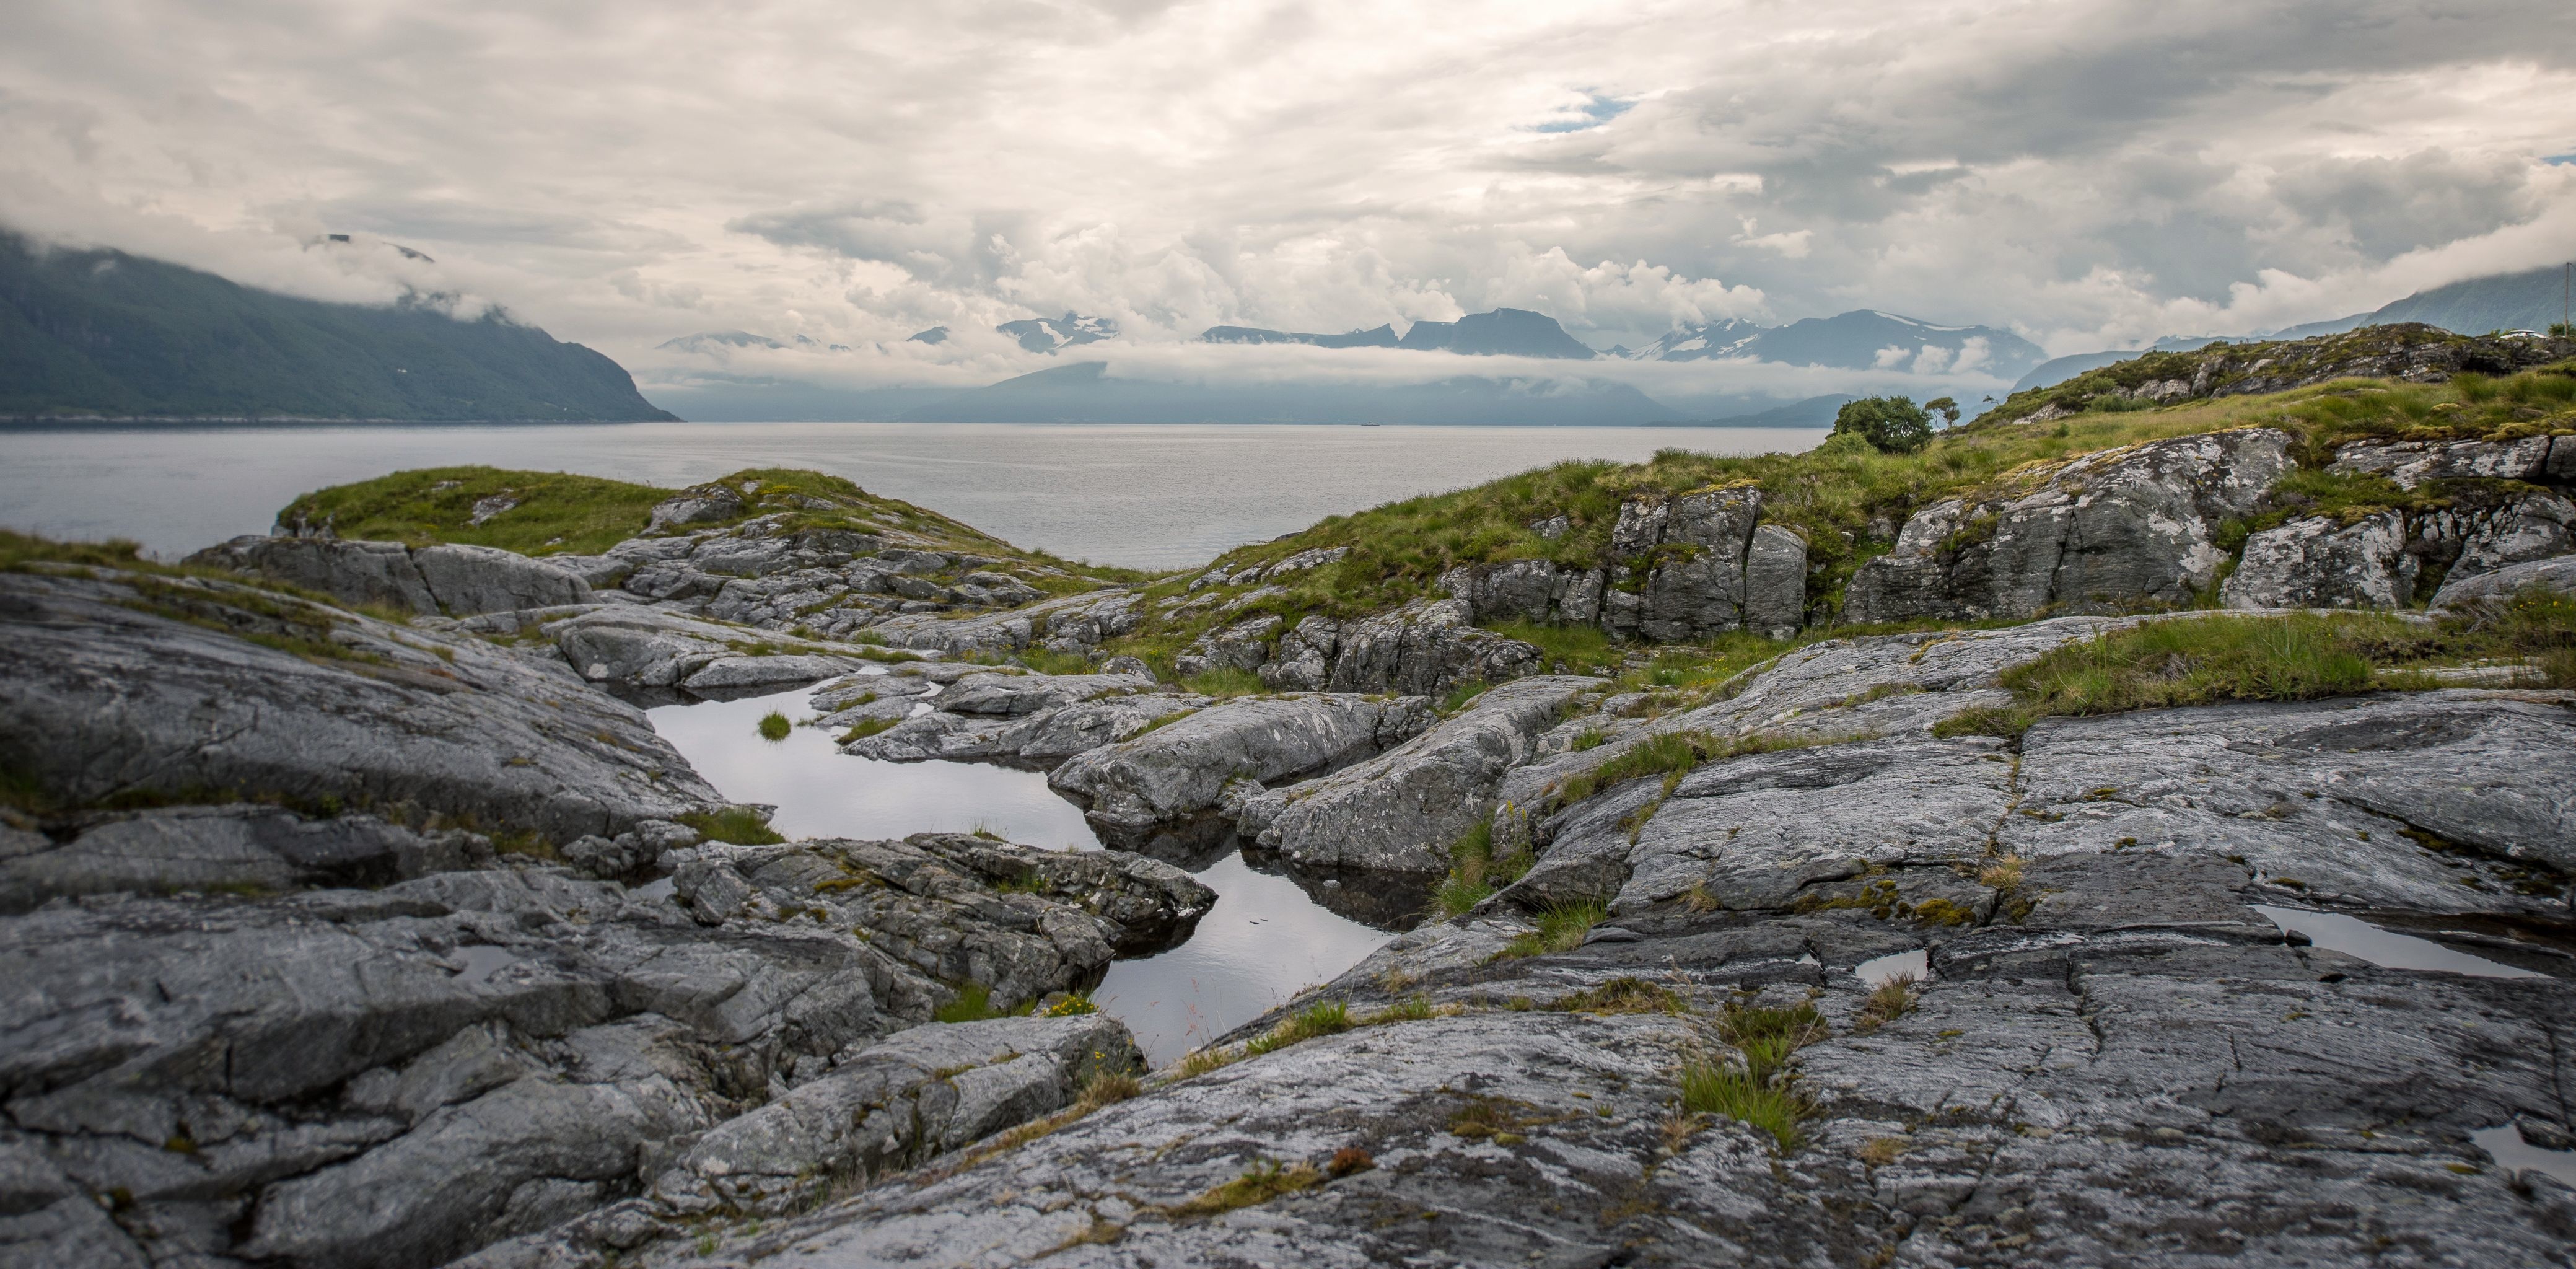
landscape, sea, coast, wilderness, mountain, lake, valley, mountain range, cliff, fjord, reservoir, highland, terrain, ridge, geology, plateau, fell, loch, moraine, landform, geographical feature, mountainous landforms, glacial landform